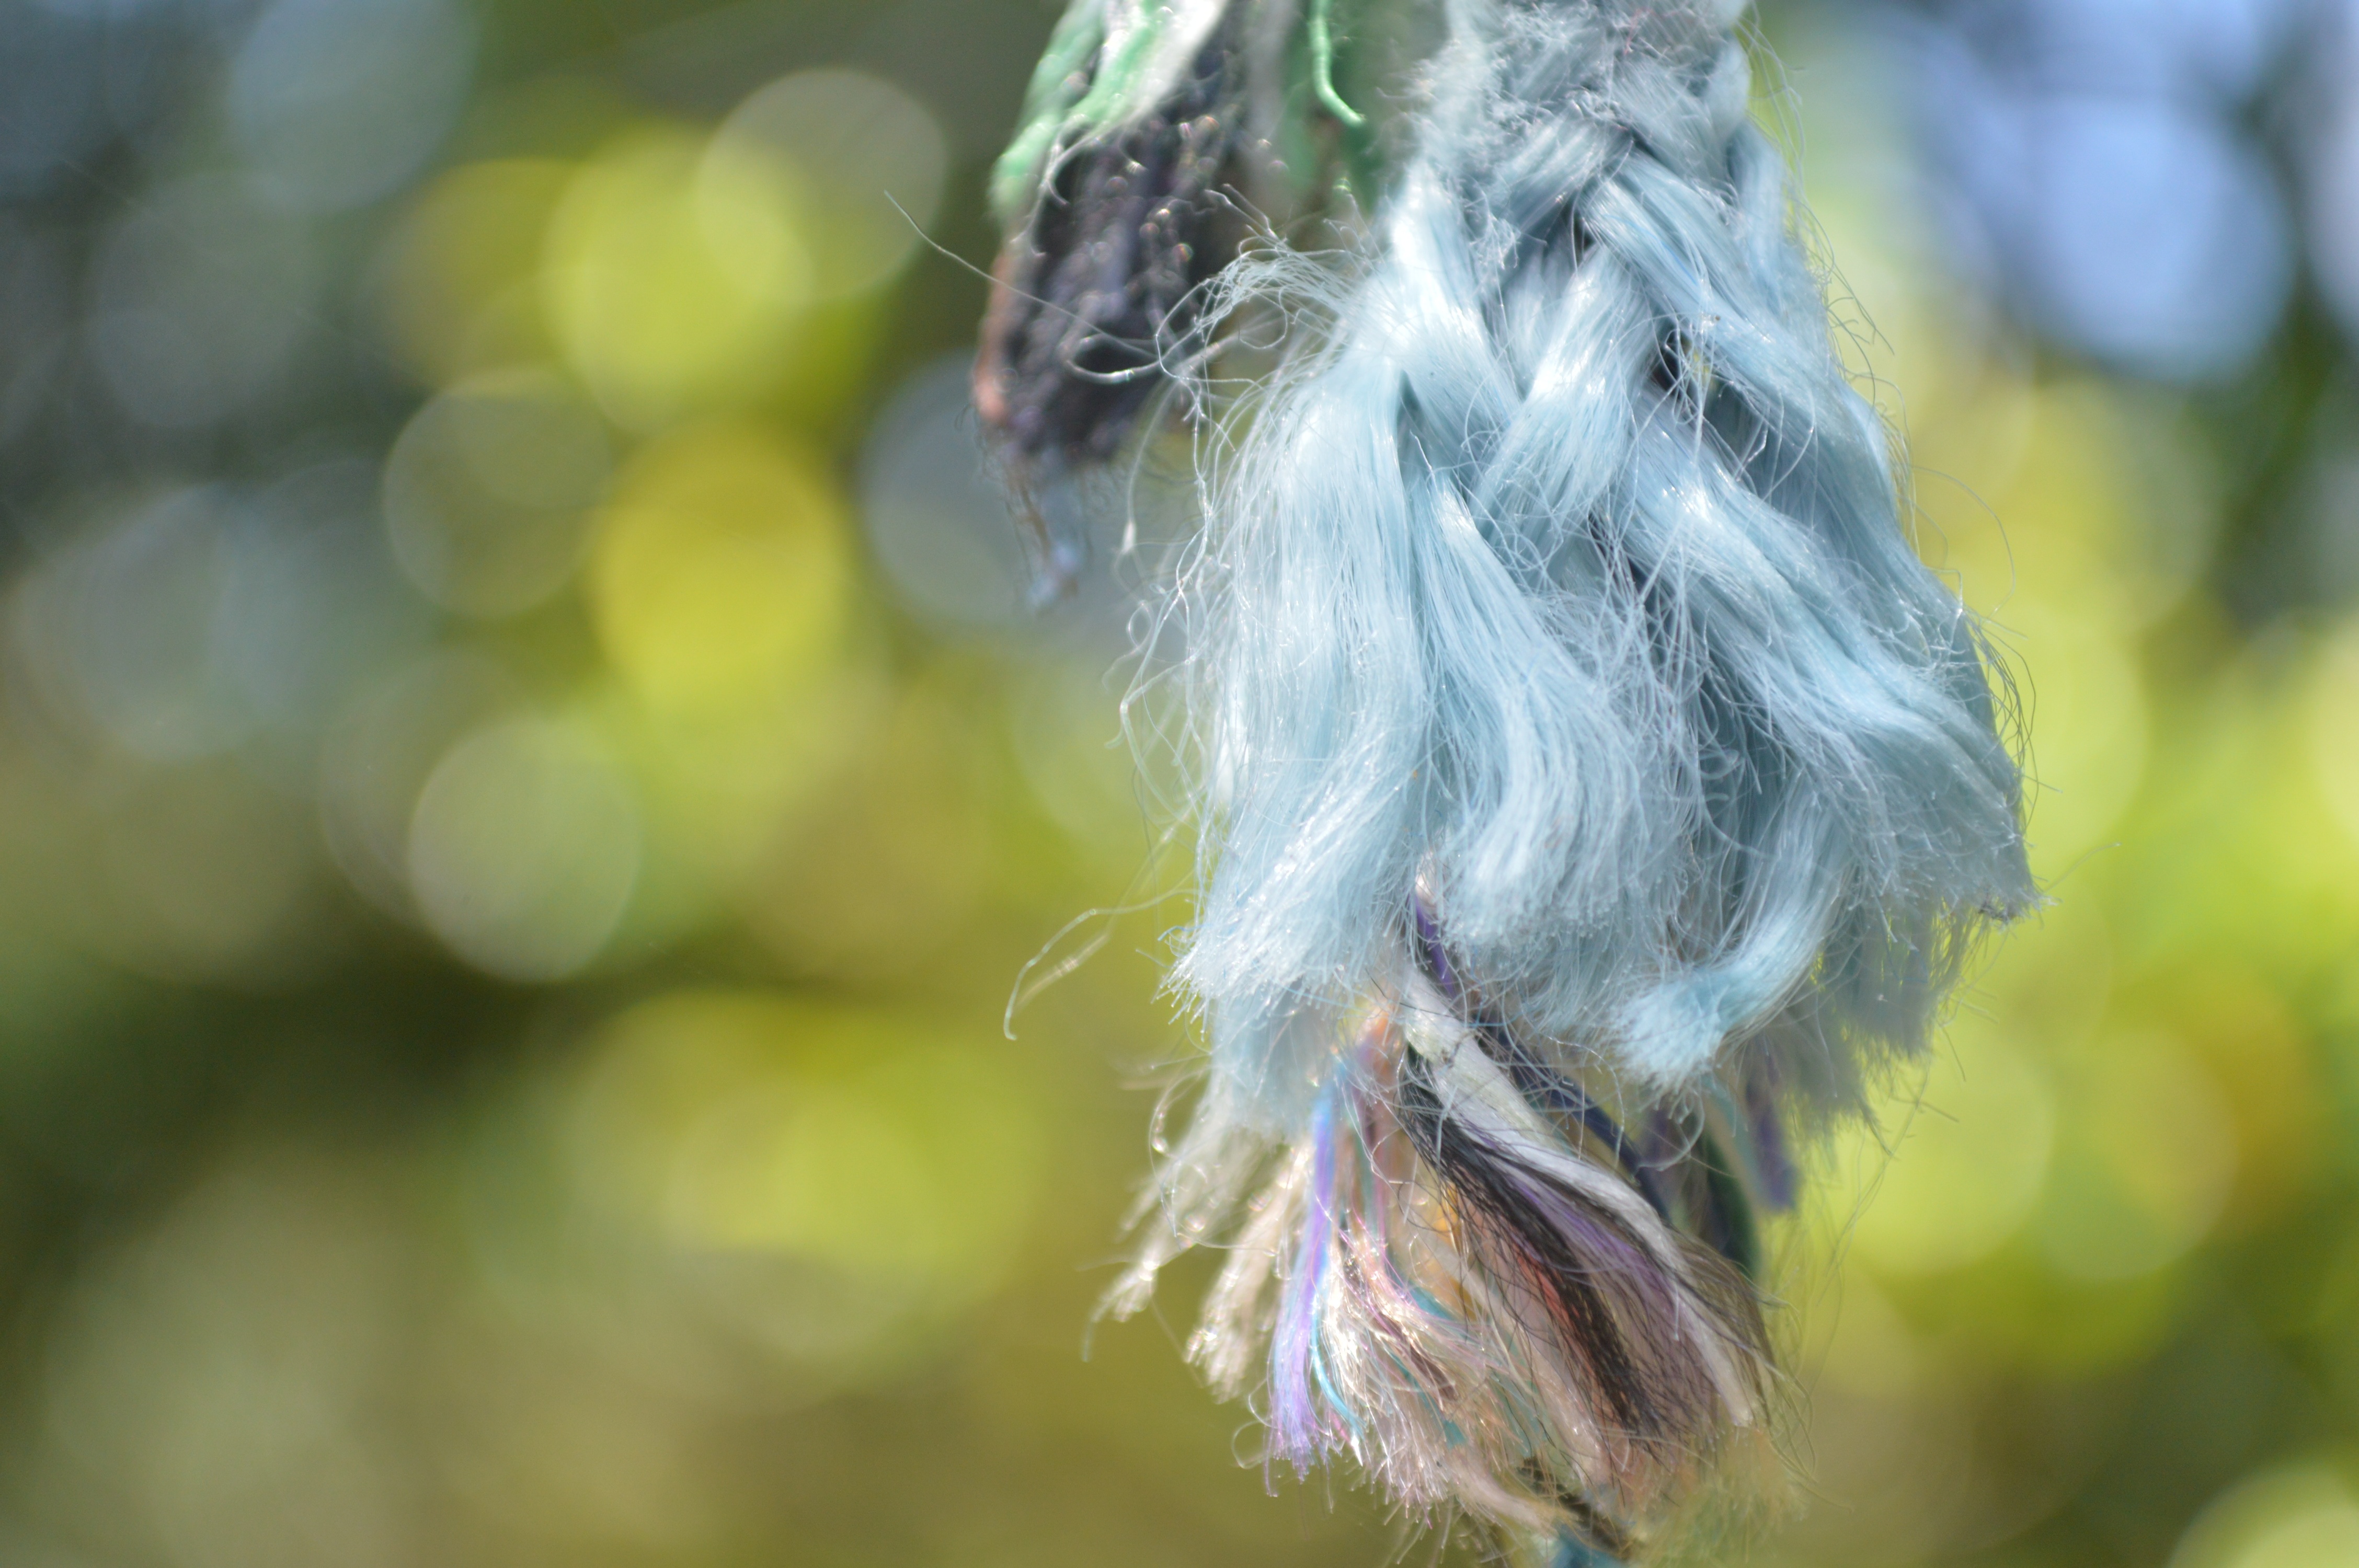
nature, grass, branch, plant, photography, sunlight, morning, leaf, flower, bush, green, colourful, insect, macro, flora, close up, single, eye, bee, artificial, upstairs, macro photography, roap